Olga Viscal Garriga

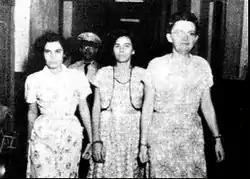
The arrest of (L to R) Nationalists Carmen María Pérez Gonzalez, Olga Viscal Garriga and Ruth Mary Reynolds on November 2, 1950

On May 21, 1948, a bill was introduced before the Puerto Rican Senate which would restrain the rights of the independence and Nationalist movements in the archipelago. The Senate, controlled by the "Partido Popular Democrático" (PPD) and presided by Luis Muñoz Marín, approved the bill that day. This bill, which resembled the anti-communist Smith Act passed in the United States in 1940, became known as the "Ley de la Mordaza" (Gag Law) when the U.S.-appointed governor of Puerto Rico, Jesús T. Piñero, signed it into law on June 10, 1948.